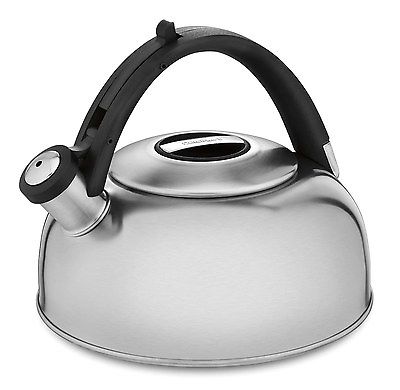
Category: kettle